Côte-d'Or's 5th constituency

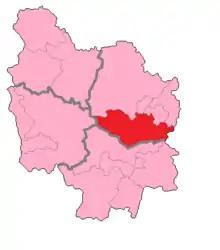
Côte-d'Or's 5th Constituency shown within Burgundy

The 5th constituency of the Côte-d'Or is a French legislative constituency in the Côte-d'Or "département". Like the other 576 French constituencies, it elects one MP using the two-round system.